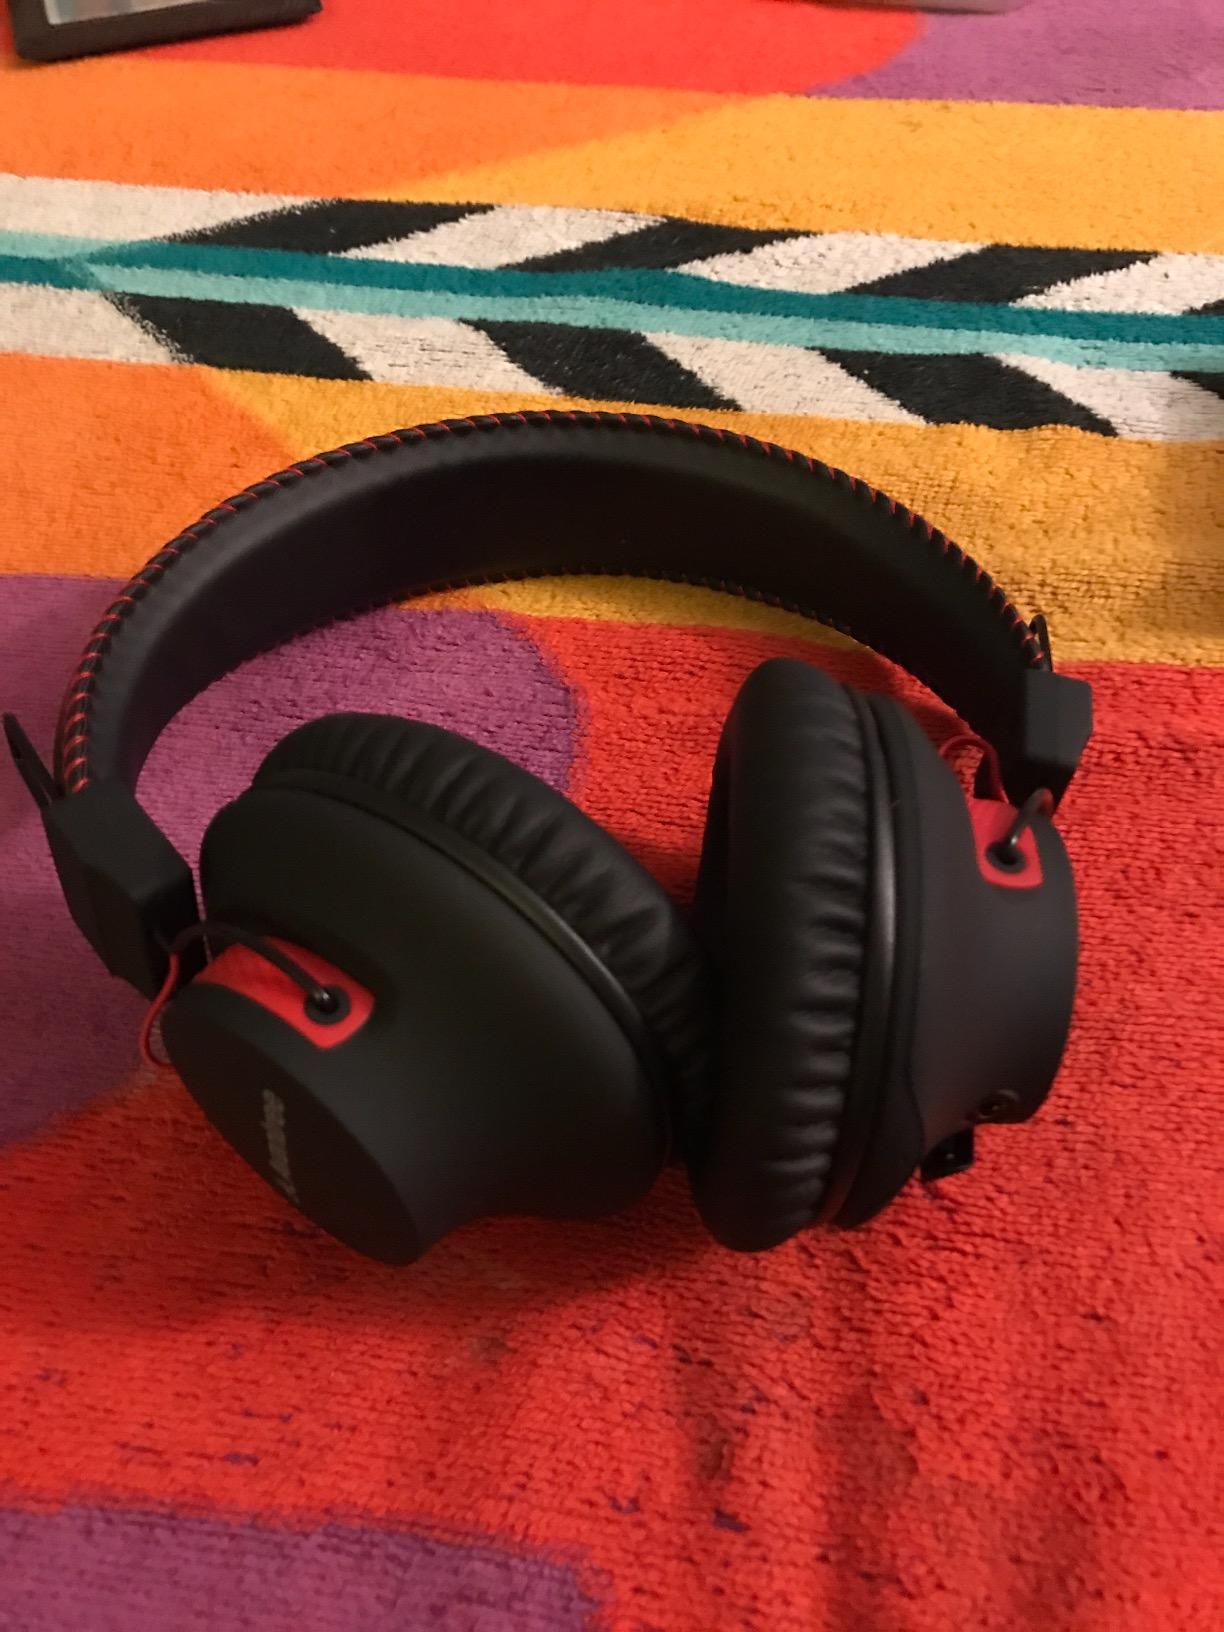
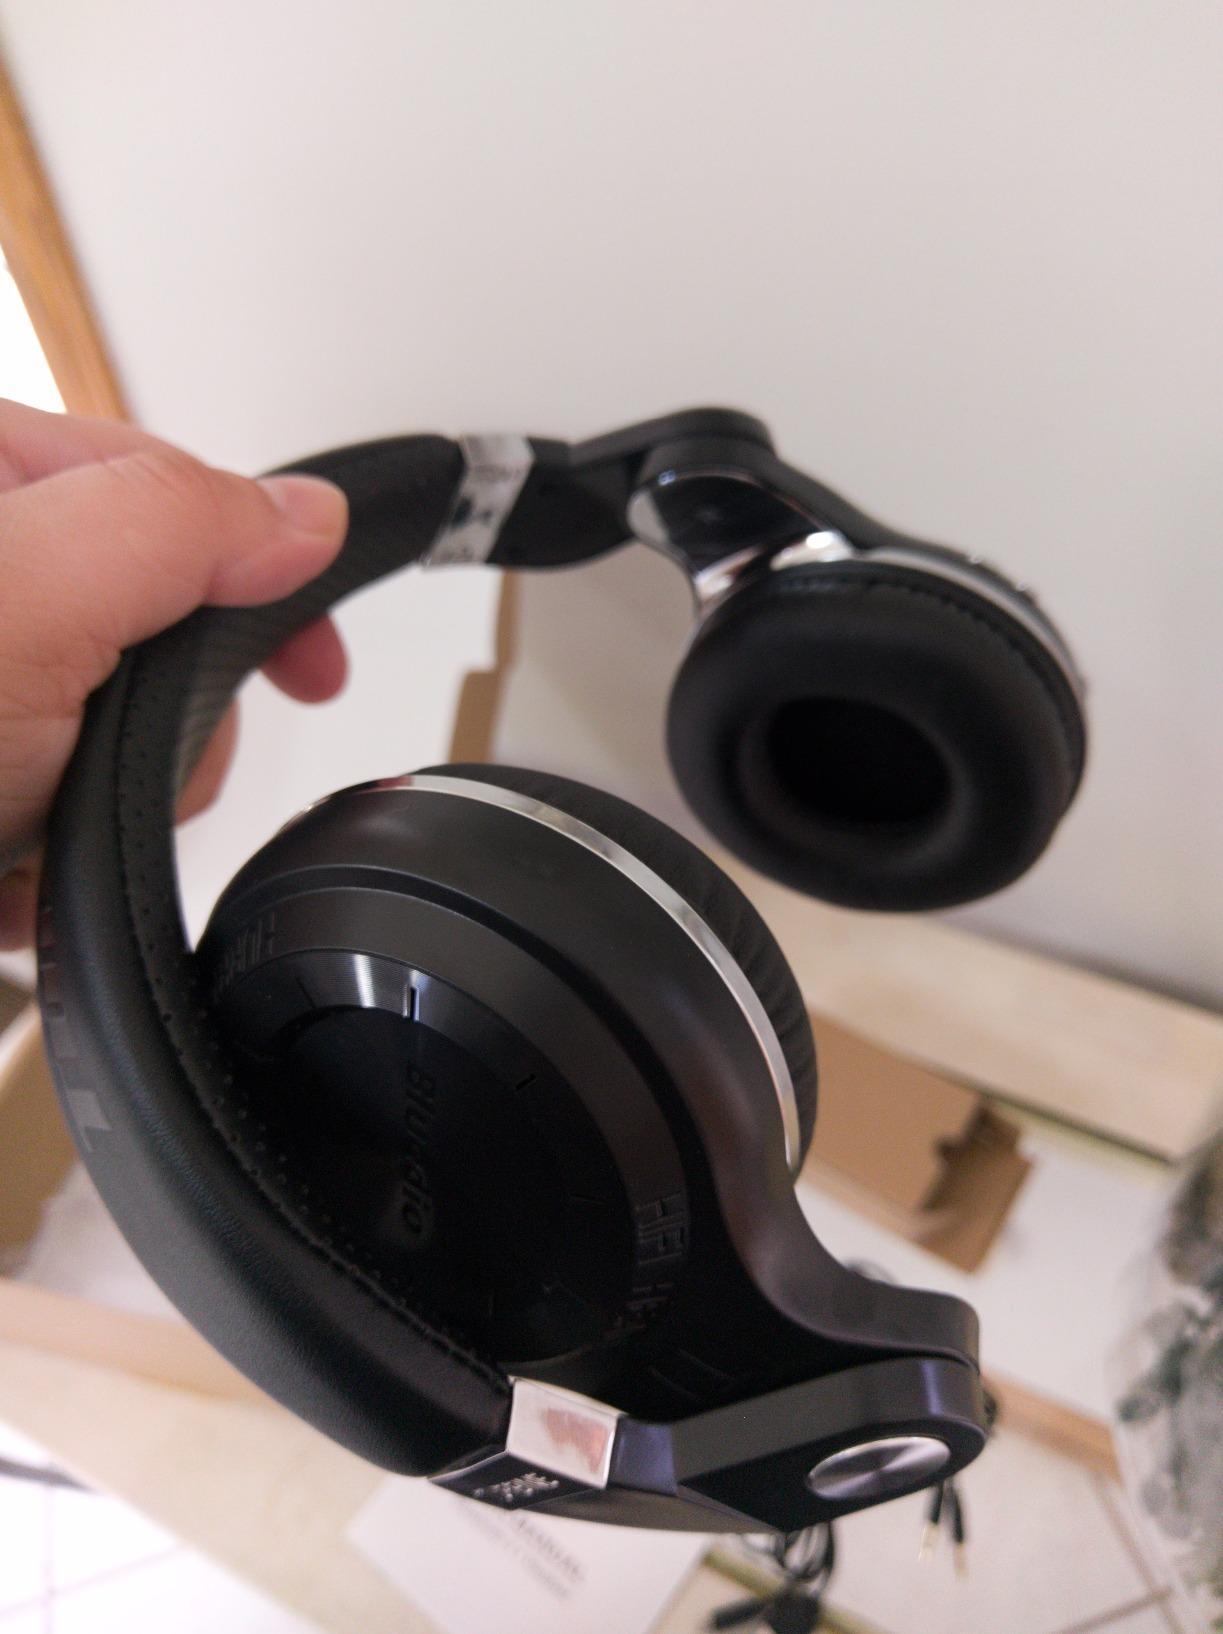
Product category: headphones
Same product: no